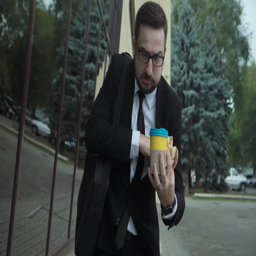
young busy man with an unhealthy lifestyle eating a sandwich , drinking coffee and talking on mobile phone while walking in a hurry on the street